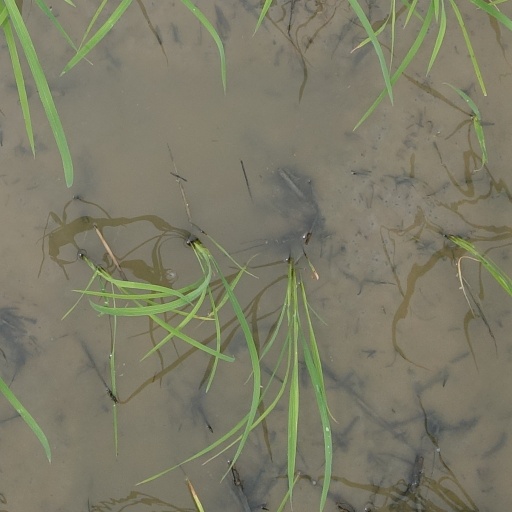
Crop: rice